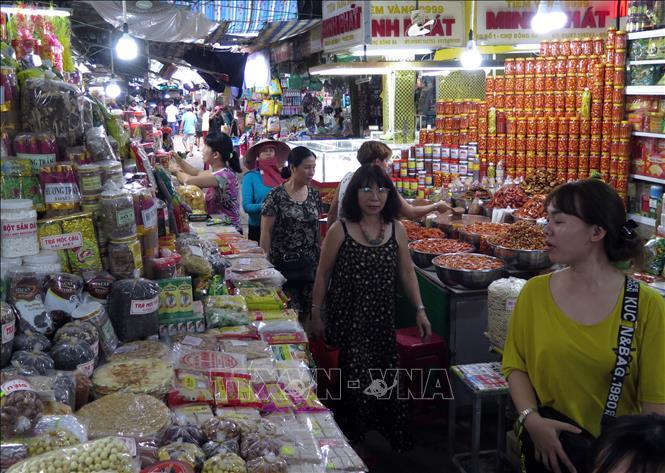
có nhiều loại hàng hoá được bày bán ở bên trong khu chợ